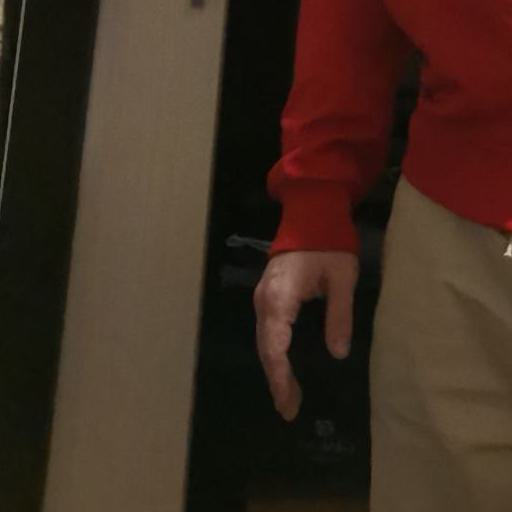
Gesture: no_gesture